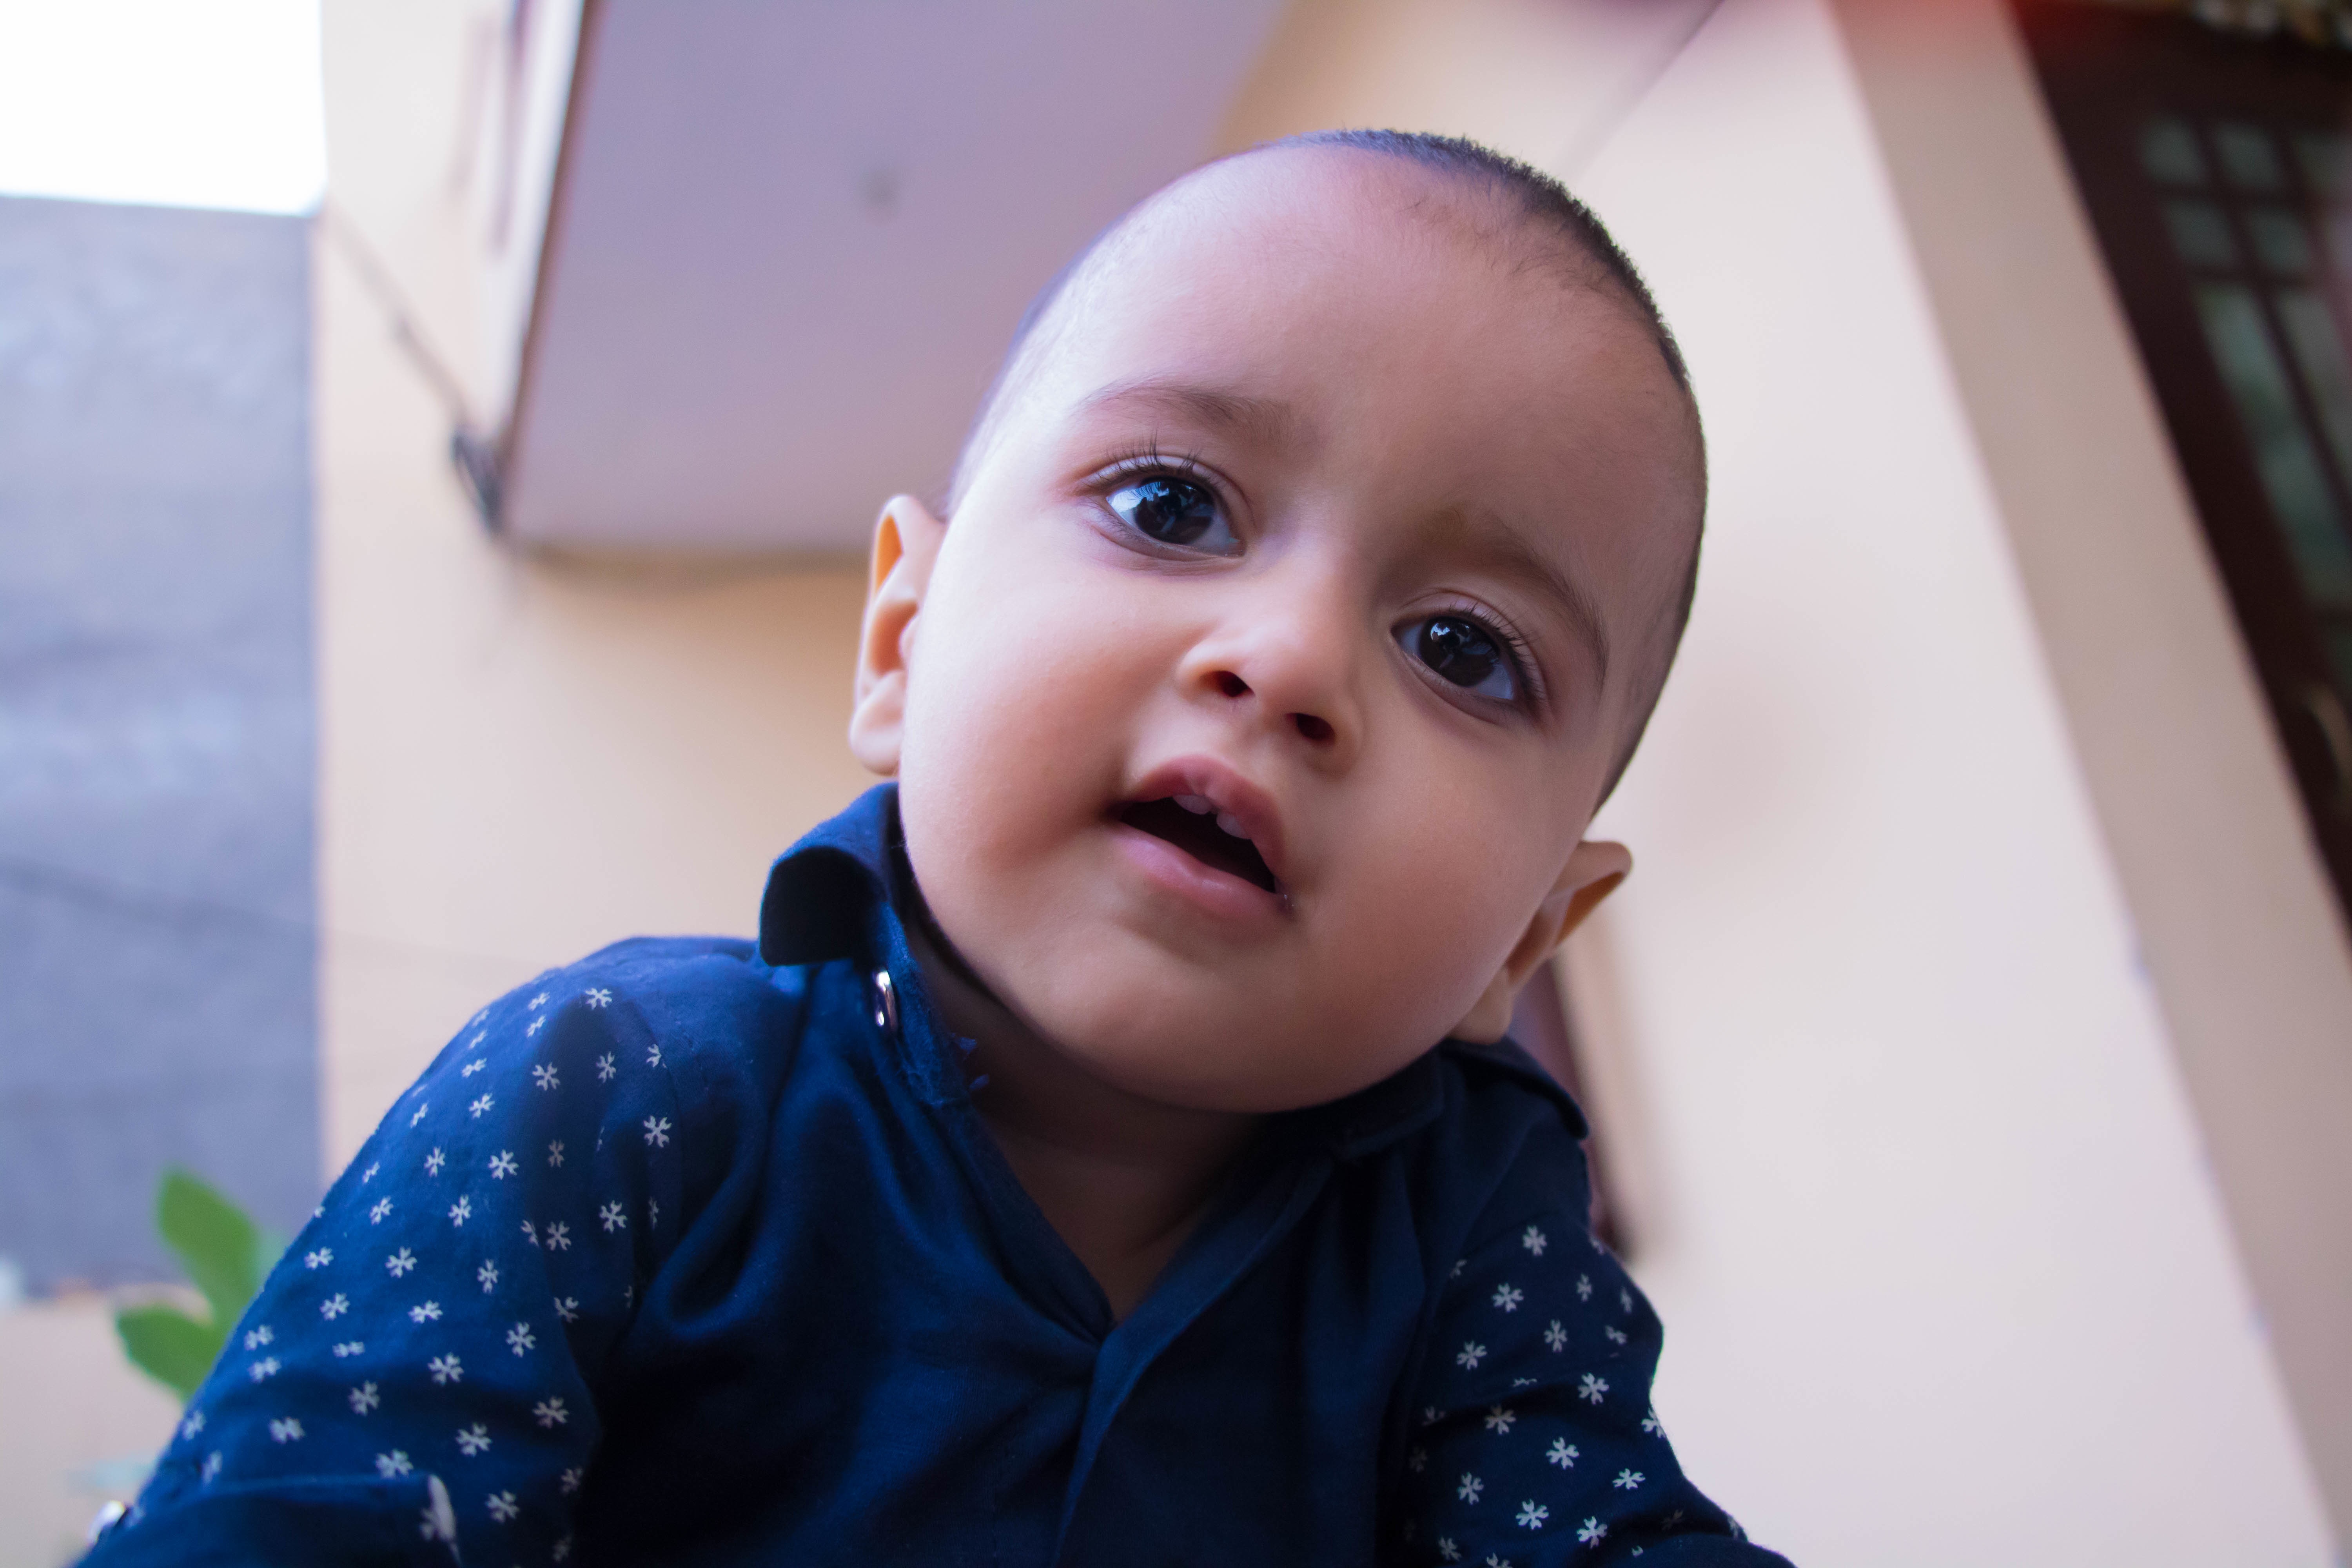
person, people, girl, play, portrait, child, blue, facial expression, smile, face, nose, infant, toddler, eye, head, skin, organ, portrait photography